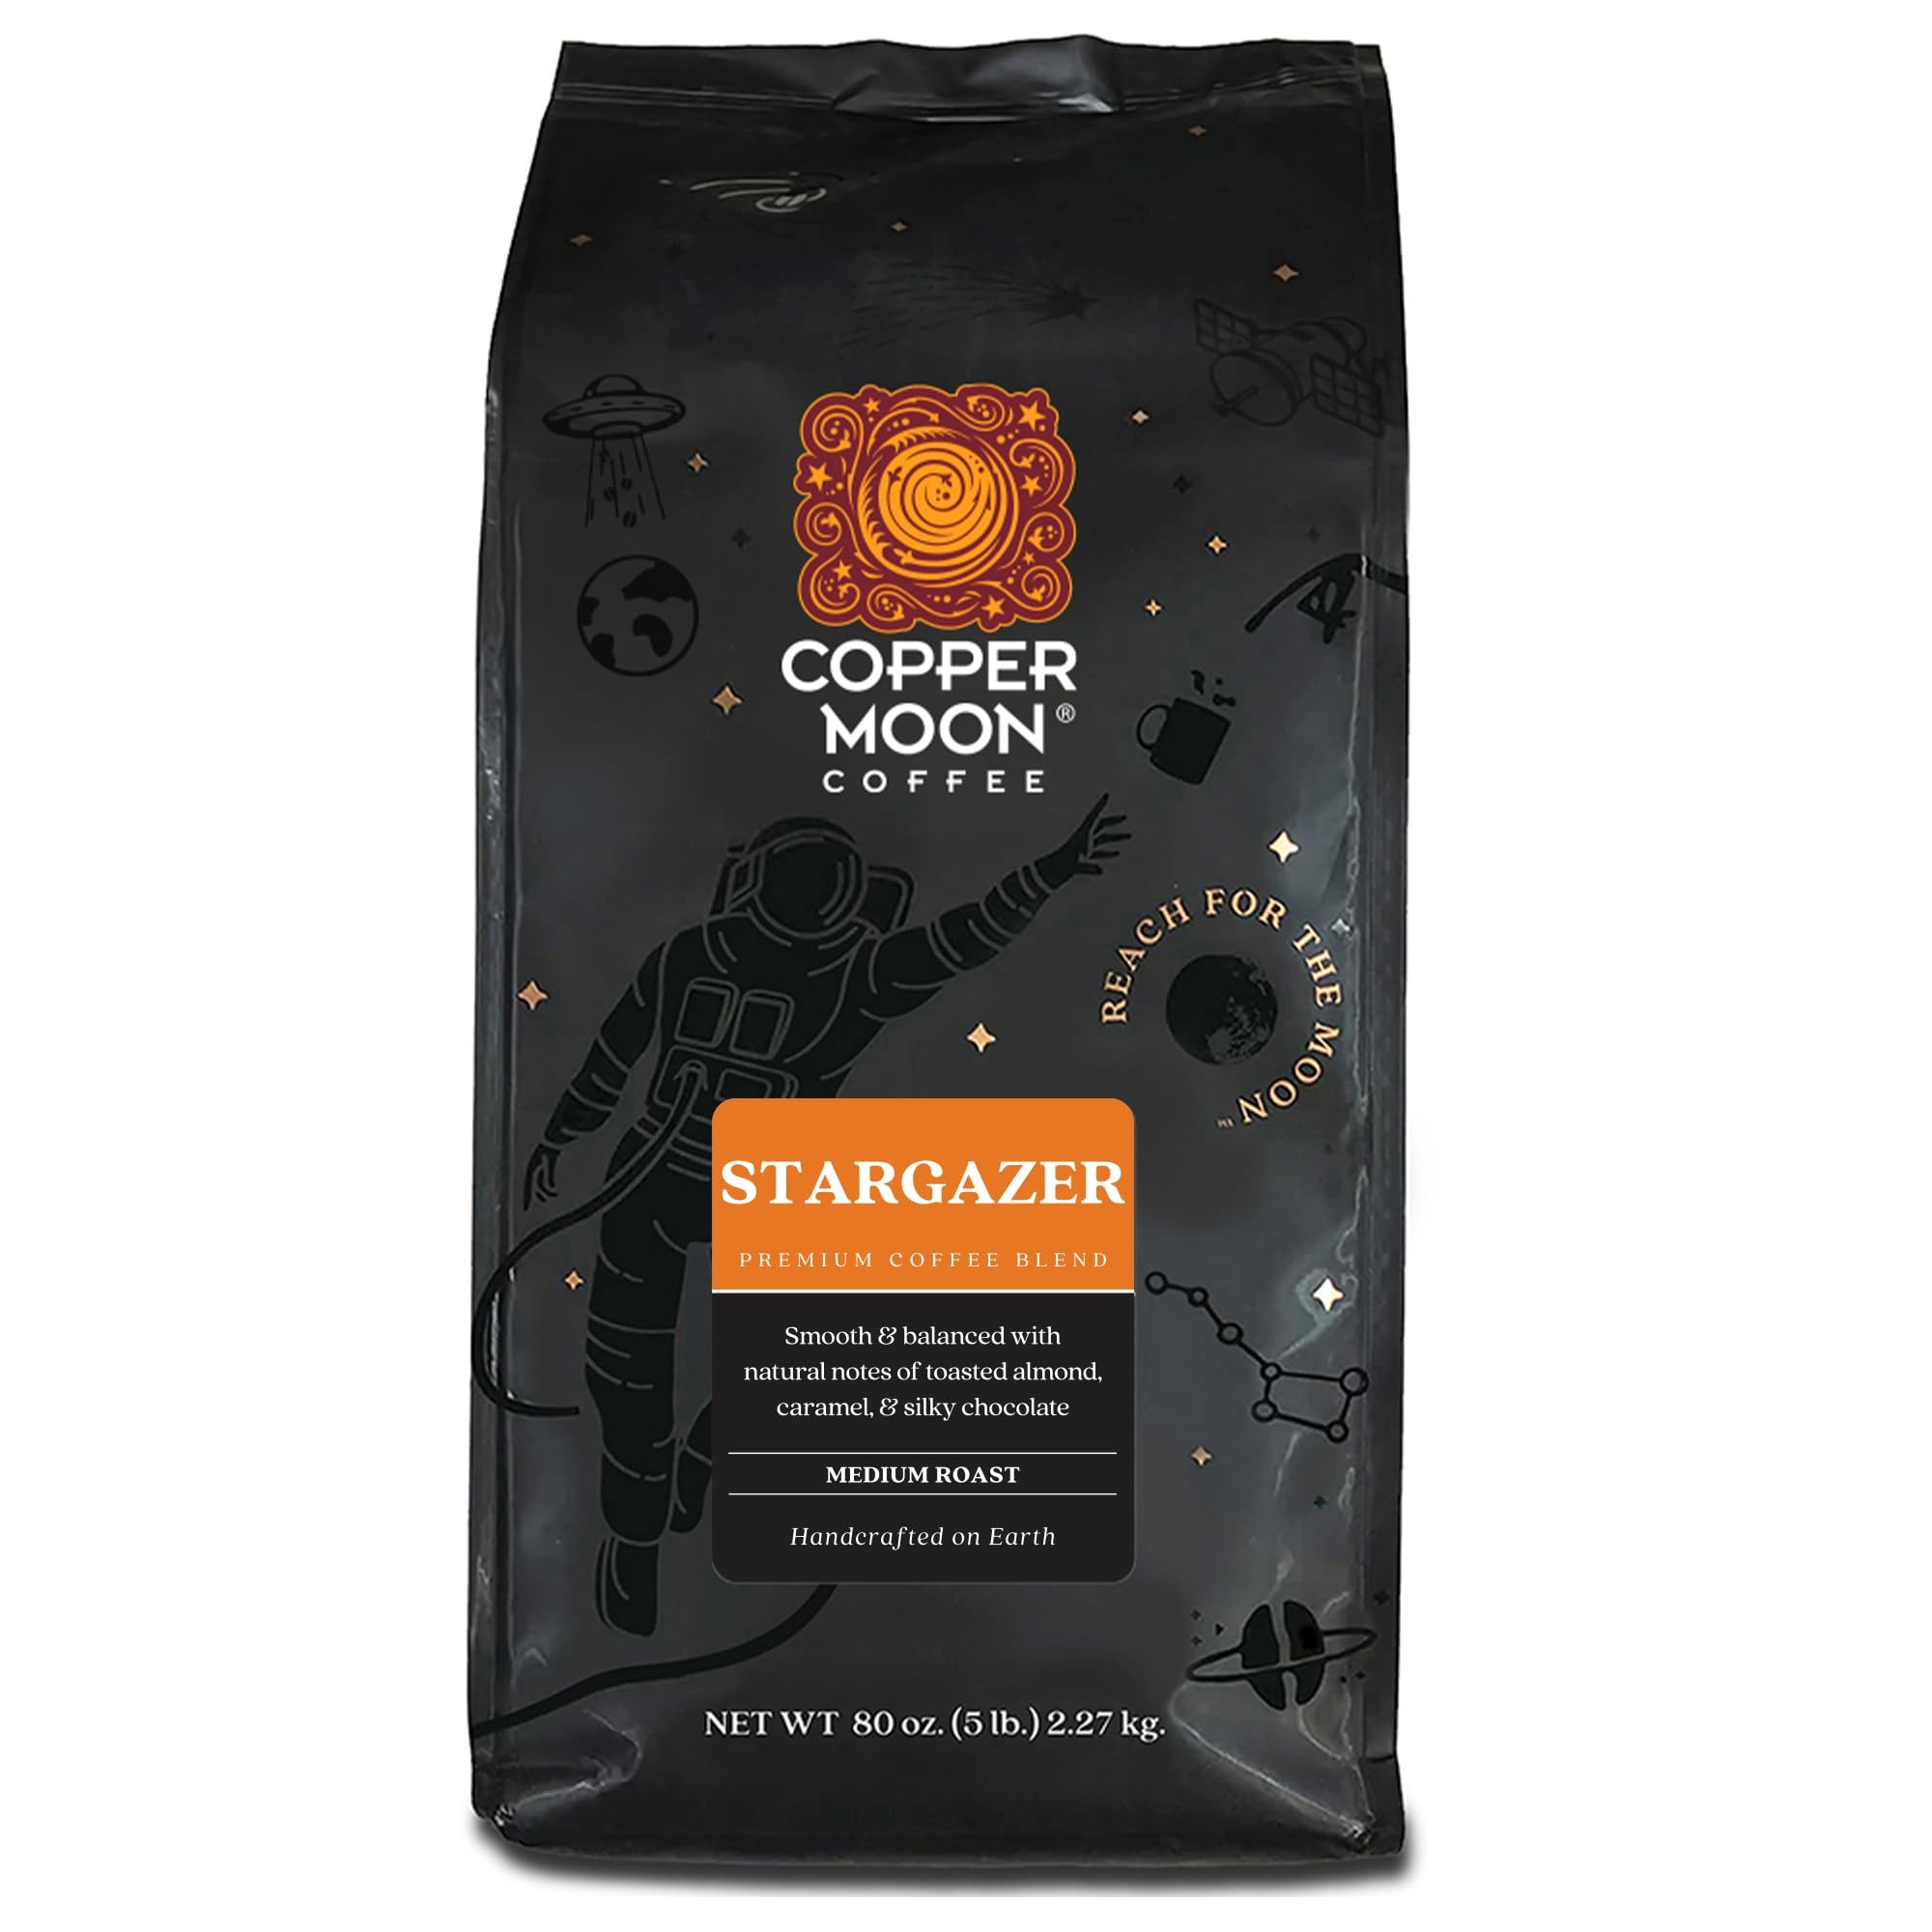
Item Name: Copper Moon Medium Roast Whole Bean Coffee, Stargazer Blend, 5 Lb
Bullet Point 1: PREMIUM MEDIUM ROAST COFFEE: Sourced from beans grown in rich, volcanic soil, this medium roast blend offers a beautifully balanced and intricately complex coffee. With its medium body and layered flavors, it promises to delight and invigorate your senses with every sip.
Bullet Point 2: AROMATIC AND SMOOTH COFFEE: Indulge in the captivating aroma of our Stargazer Blend, beckoning you to settle into your favorite corner and immerse yourself in its extraordinary richness. This vibrant brew unveils a harmonious symphony of flavor notes, boasting toasted almond, luscious caramel, and indulgent, velvety chocolate notes. Discover the luxurious Copper Moon Stargazer Blend—a coffee that exemplifies unrivaled smoothness and a silky, decadent mouthfeel. Copy Summarize Delete
Bullet Point 3: COPPER MOON COFFEE WHOLE BEAN: Copper Moon Coffee is not only delicious, but it's also gluten-free, mold-free, allergen-free, kosher certified, and non-GMO. Enjoy a worry-free cup of coffee that delights the senses! Our whole bean coffee retains flavor longer, and when ground right before brewing, you will experience maximum flavor and freshness.
Bullet Point 4: HAND CRAFTED ON EARTH: Copper Moon Coffee's artisanal crafting process begins with hand-picked premium specialty grade coffee beans. The beans then go through our small-batch slow roasting process, designed to highlight the rich aromas and exquisite flavors in every coffee we offer. We roast in small batches to ensure freshness when it reaches your doorstep. Whether you enjoy light roast, medium roast or dark roast, each sip of a cup of Copper Moon Coffee embodies a singular & delightful event.
Bullet Point 5: HIGH ELEVATION 100% ARABICA: Copper Moon coffees are sustainably sourced from small farms located in 17 different countries at the elevation of 1200 meters to 1800 meters above sea level. At higher elevations the cooler temperatures slow the growth of the coffee cherries allowing them to mature more slowly while developing complex flavors and a bean that is more dense. Whether you enjoy organic or fairtrade beans, single origins, blends or flavored coffee, we have the perfect blend for you.
Value: 80.0
Unit: Ounce

Price: 59.99